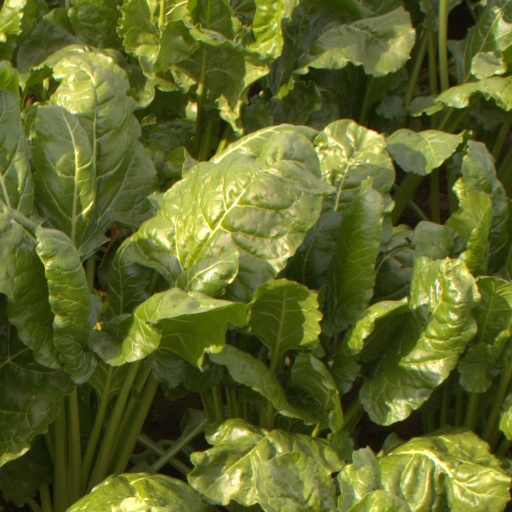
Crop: sugar beet